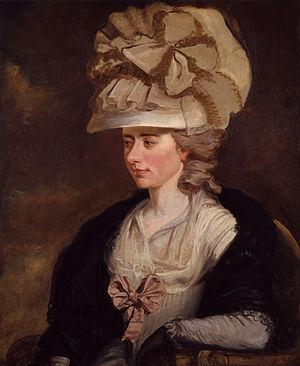
Frances Burney ou Fanny Burney, devenue Madame d’Arblay par son mariage, est une femme de lettres et romancière anglaise.
The Wanderer; or, Female Difficulties est le dernier roman de Fanny Burney. Publié en mars 1814 par Longman, Hurst, Rees, Orme and Brown, ce roman historique aux tonalités de roman gothique situé dans les années 1790 raconte l'histoire d'une femme mystérieuse qui cherche à subvenir à ses besoins tout en dissimulant son identité. Le roman se centre sur les difficultés que rencontrent alors les femmes lorsqu'elles cherchent leur indépendance économique et sociale.
Jane Austen [ˈd͡ʒeɪn ˈɒstɪn], née le 16 décembre 1775 à Steventon, dans le Hampshire en Angleterre, et morte le 18 juillet 1817 à Winchester, dans le même comté, est une femme de lettres anglaise.
L'Abbaye de Northanger est un roman de Jane Austen, publié posthumément en décembre 1817, mais rédigé dès 1798-1799 et alors intitulé Susan. L'œuvre raille la vie mondaine de Bath, que Jane Austen avait connue lors d'un séjour en 1797, et parodie les romans gothiques fort appréciés à l'époque : son héroïne, la toute jeune Catherine Morland, qui ne rêve que de sombres aventures se déroulant dans de vieux châteaux ou des abbayes gothiques, croit qu'elle pourra en vivre une lorsqu'elle est invitée à séjourner à l'abbaye de Northanger. Une idylle s'y développe entre elle et Henry Tilney, le fils cadet du propriétaire des lieux.